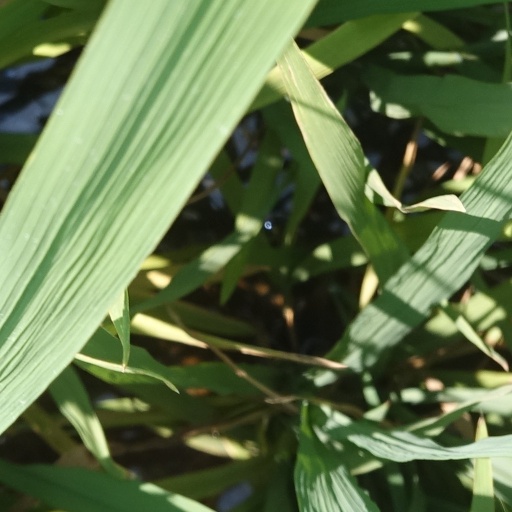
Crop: rice